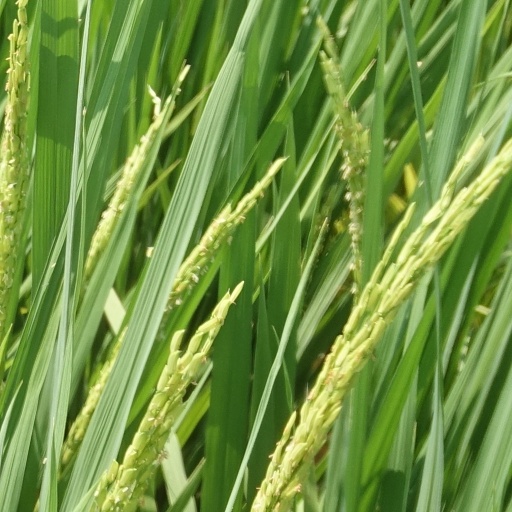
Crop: rice